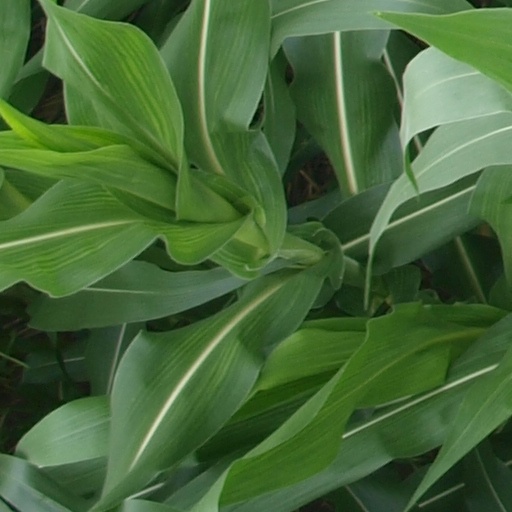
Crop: maize; corn